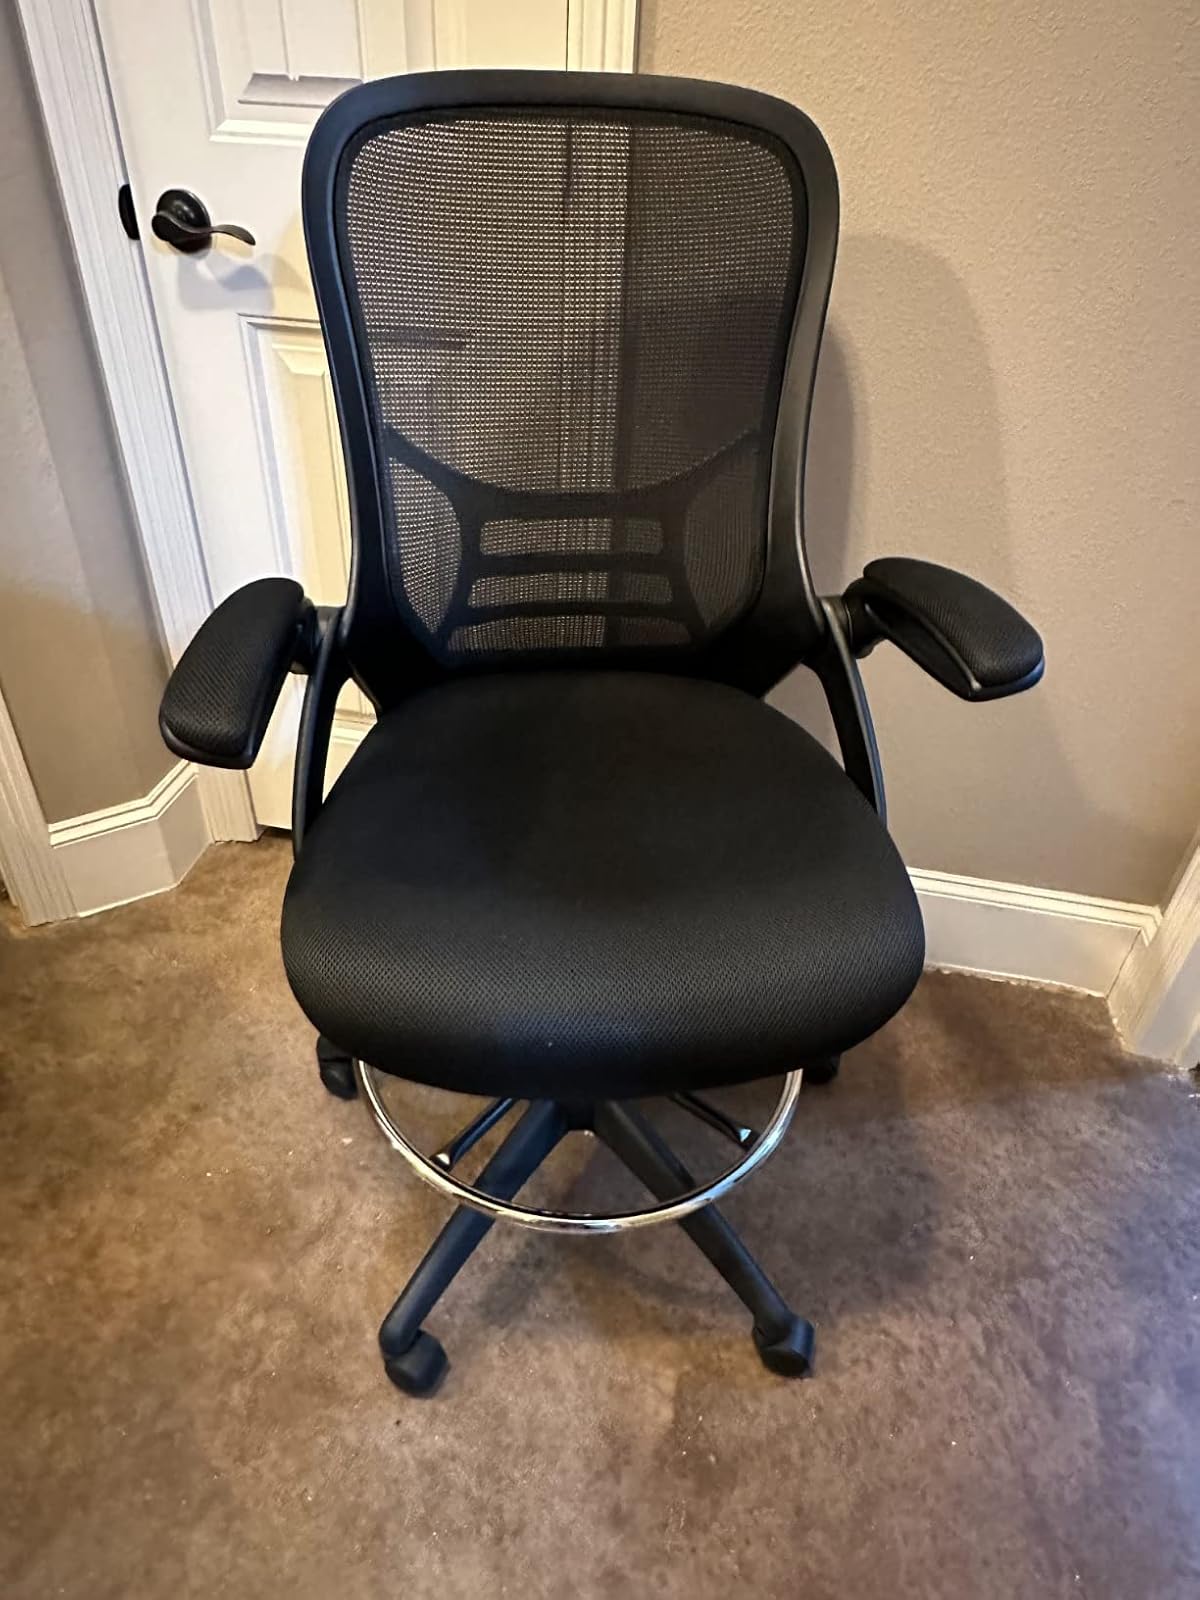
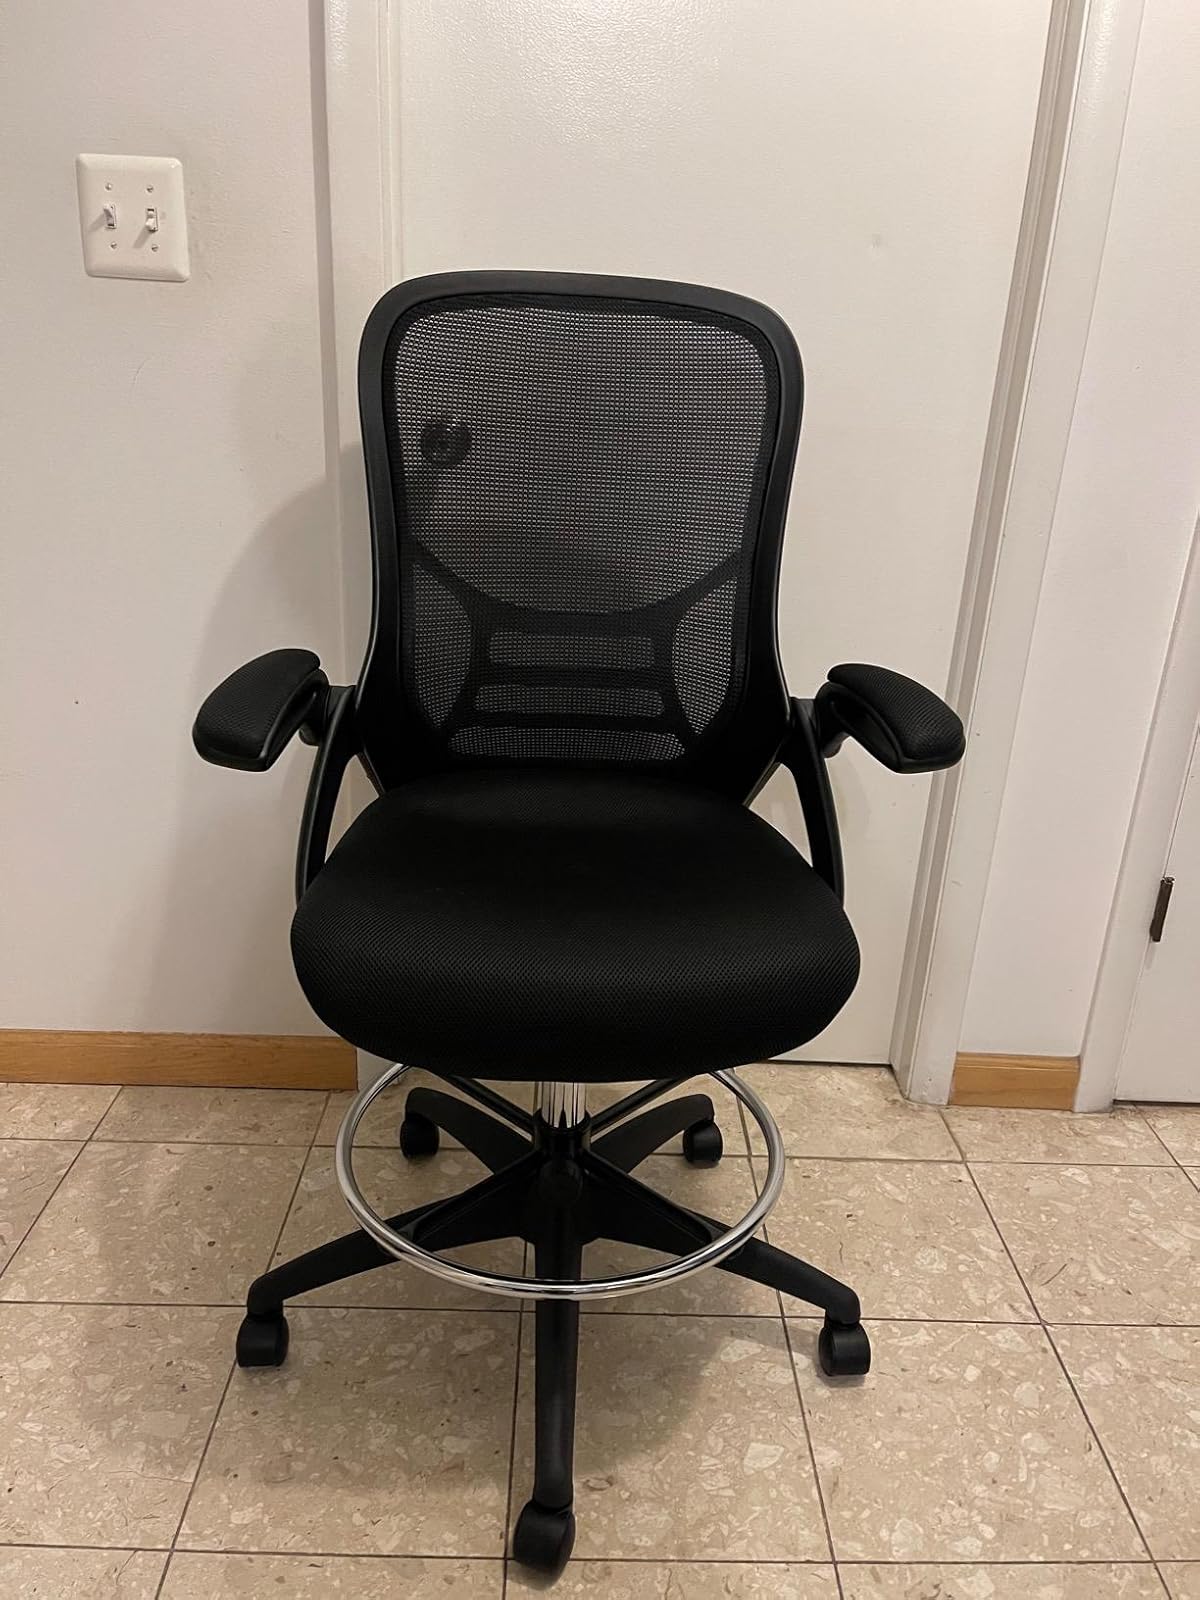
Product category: items_chair
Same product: yes